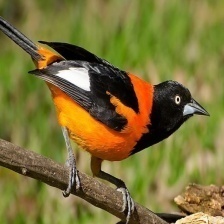
Species: VENEZUELIAN TROUPIAL
Scientific name: ICTERUS ICTERUS